Basohli (town)

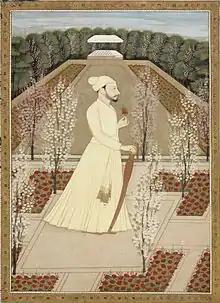
Raja Amrit Pal (Reigned 1757–1776) of Basohli

The Battle of Basoli was fought in Basohli between the Sikhs and the Mughal Empire aided by the Rajputs of the hill states in 1702.